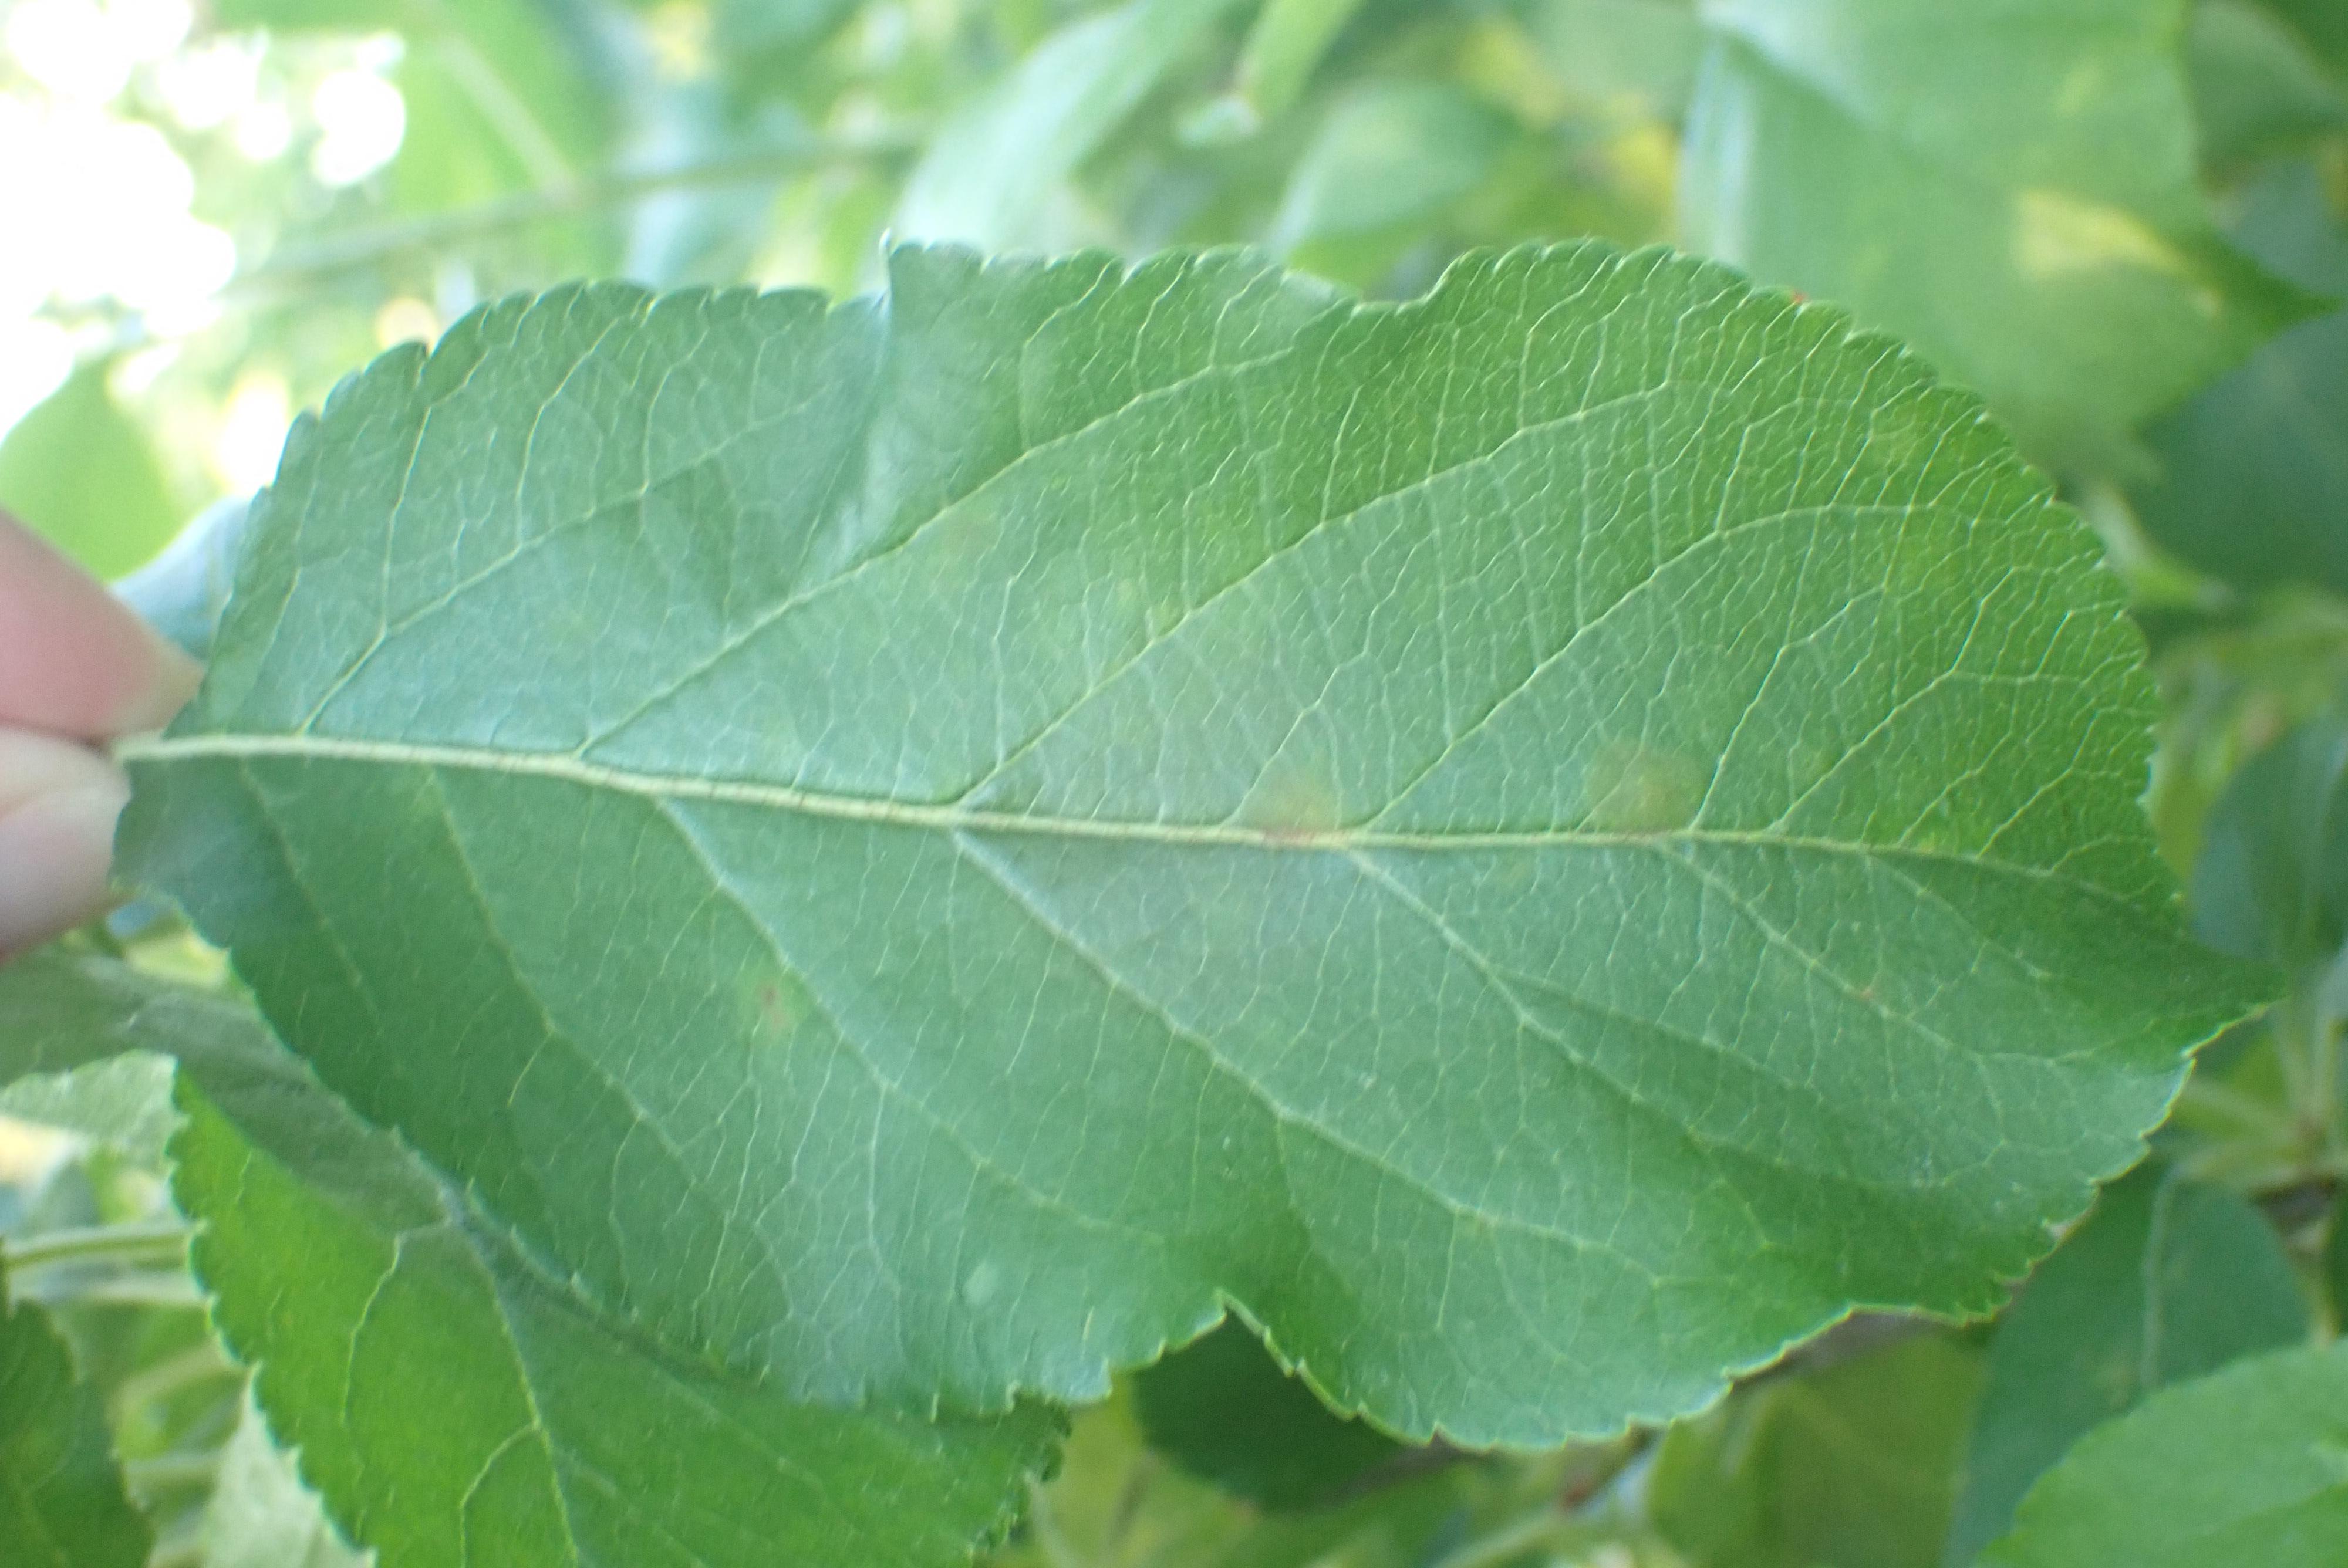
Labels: scab